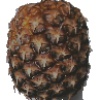
Label: Pineapple 1